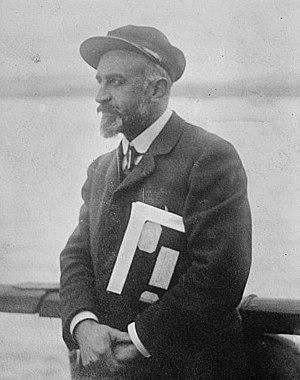
L'âge héroïque de l'exploration en Antarctique est une période qui s'étend de la fin du XIXᵉ siècle au début des années 1920, au cours de laquelle des hommes explorent la terra incognita qu'est alors l'Antarctique.
La saga des Lefébure est une série de bandes dessinées écrites par Stéphane Puisney. Ces ouvrages racontent l'histoire d'une famille imaginaire, les Lefébure, pour raconter l'histoire de la Normandie. Ils sont issus de la série en vidéo-BD diffusée dans les émissions de France 3 Normandie. Les membres fictifs de cette famille se glissent dans la trame historique réelle de la Normandie.
Invention du radiotélescope par l'Américain Grote Reber.